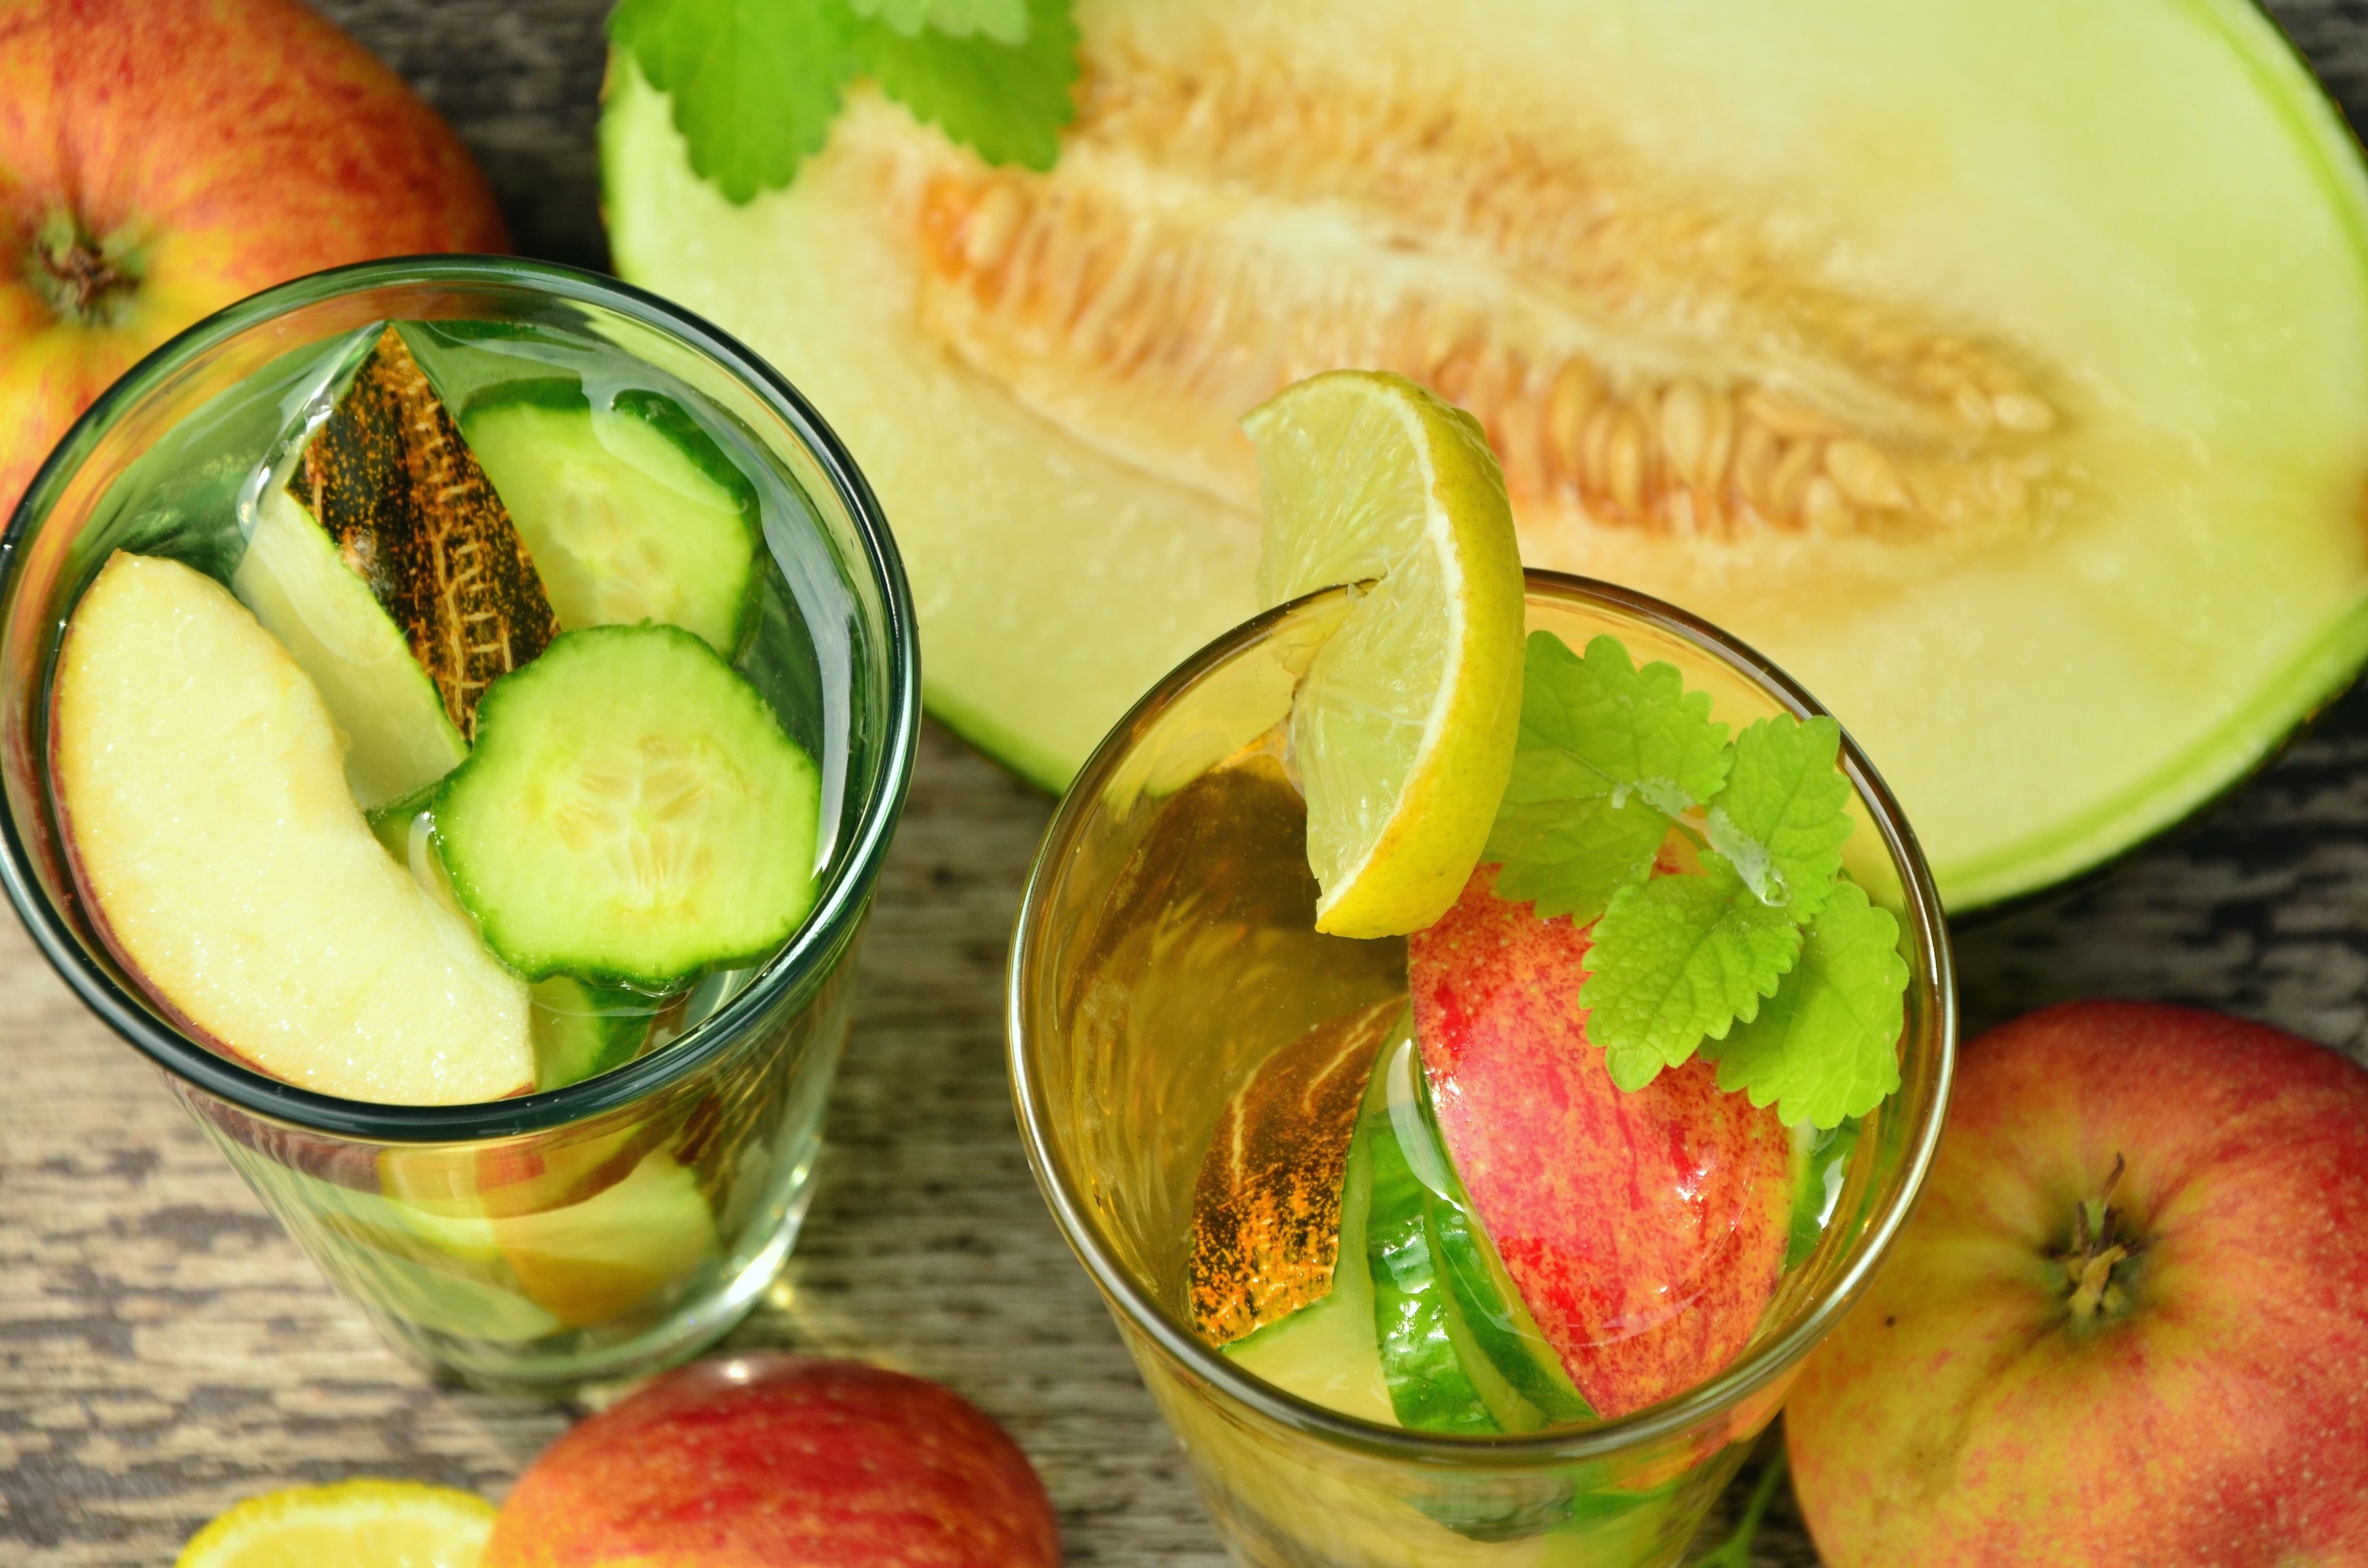
apple, water, plant, fruit, glass, food, produce, drink, healthy, cocktail, mojito, lime, smoothie, juice, cucumber, refreshment, thirst, detox, vitamins, bless you, melon, vitality, flowering plant, alcoholic beverage, drink fruit, detox water, futuro melon, summer drink, land plant, non alcoholic beverage, mai tai, caipirinha, limeade